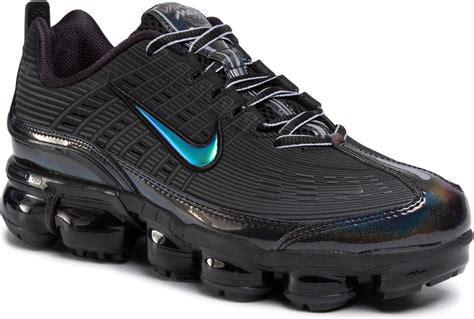
Brand: Nike
Model: Air Vapormax 360